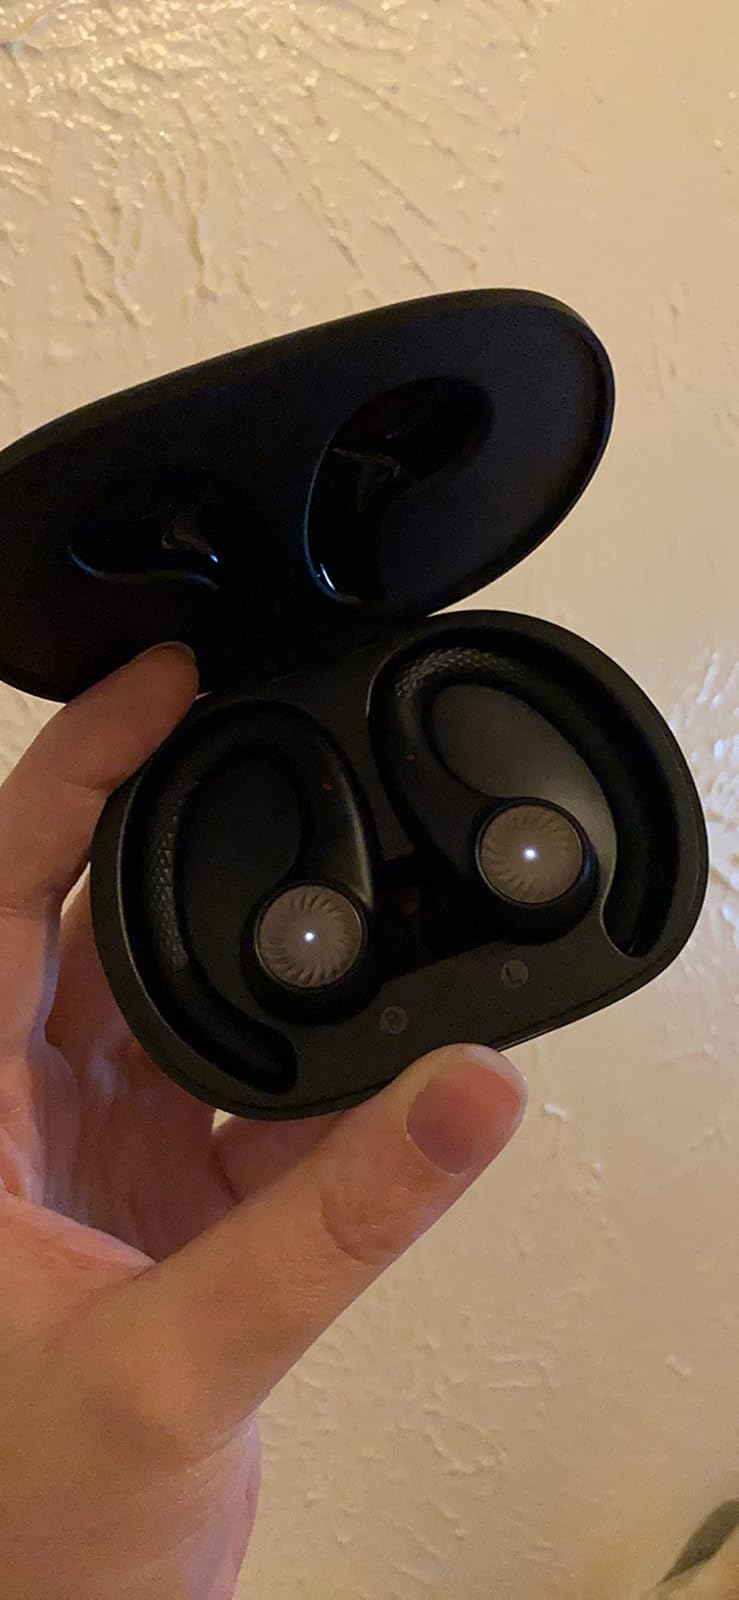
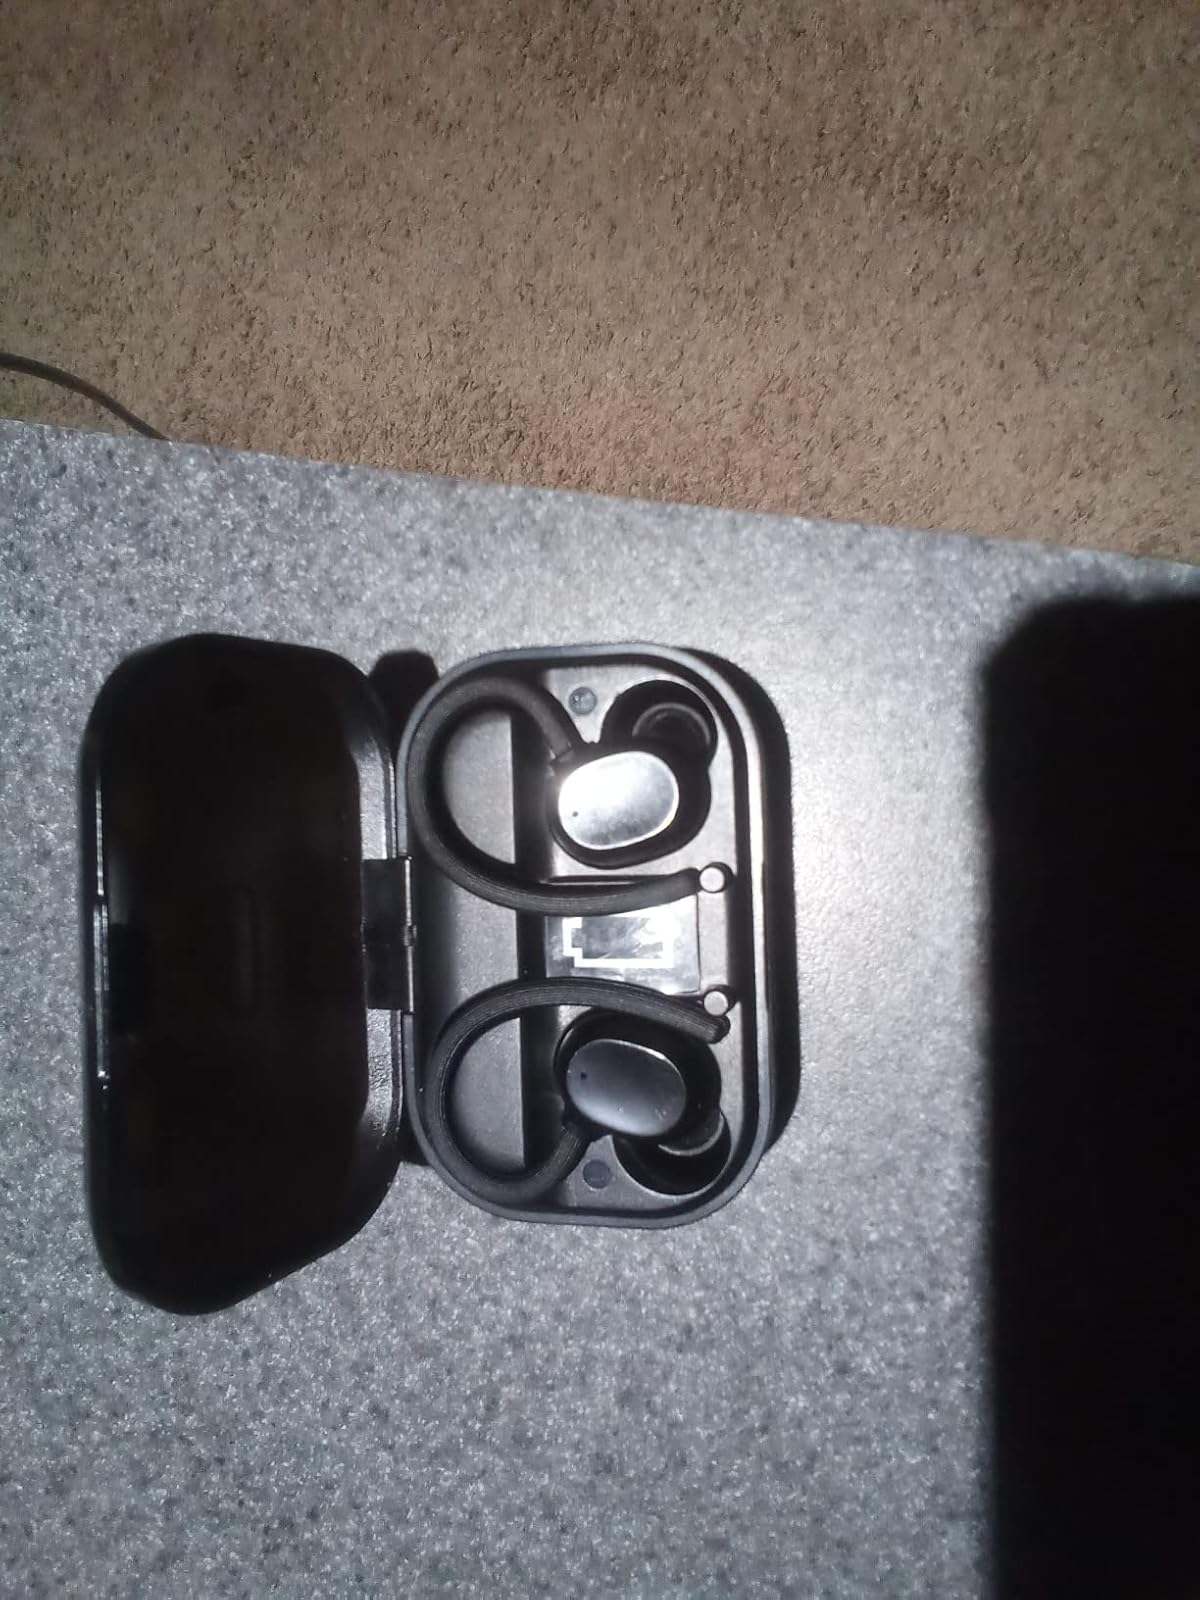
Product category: earbuds
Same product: no